Schwäbisch Gmünd

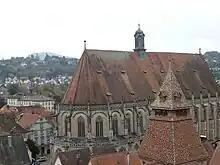
The Münster as seen from the south window on the tower of the Johanniskirche

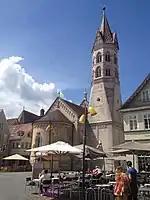
The east of the Church of Saint John as seen from the Markt Square

The Holy Cross Minster ("") is the city's main Catholic church. It stands on the site of a former, much smaller romanesque church. It took about 500 years to be completed, though not consecutively. Initial construction began around 1325 under the leadership of an unknown master builder on what was left of the previous romanesque church, the towers of which were still standing. In 1497, the south tower fell onto the north tower, which knocked over the north tower after a bow connecting the two was removed and in 1515, all repair work was finished.